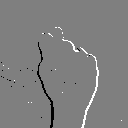
ASL letter: t